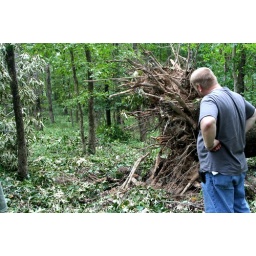
This is the tree that landed in the vacant lot between our house and the neighbors